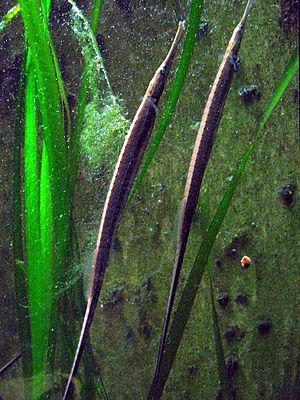
Les Syngnathidae constituent une grande famille de poissons osseux, qui comprend les sous-familles des Hippocampinae et des syngnathes. Les espèces appartenant à cette famille partagent toutes une forme exceptionnelle de reproduction, la grossesse masculine.